Microid S

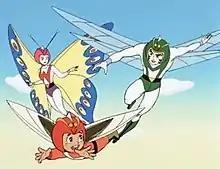

is a manga series written and illustrated by Osamu Tezuka, published in Akita Shoten's "Weekly Shōnen Champion" from March to September 1973. It was later adapted into an anime series by Toei.